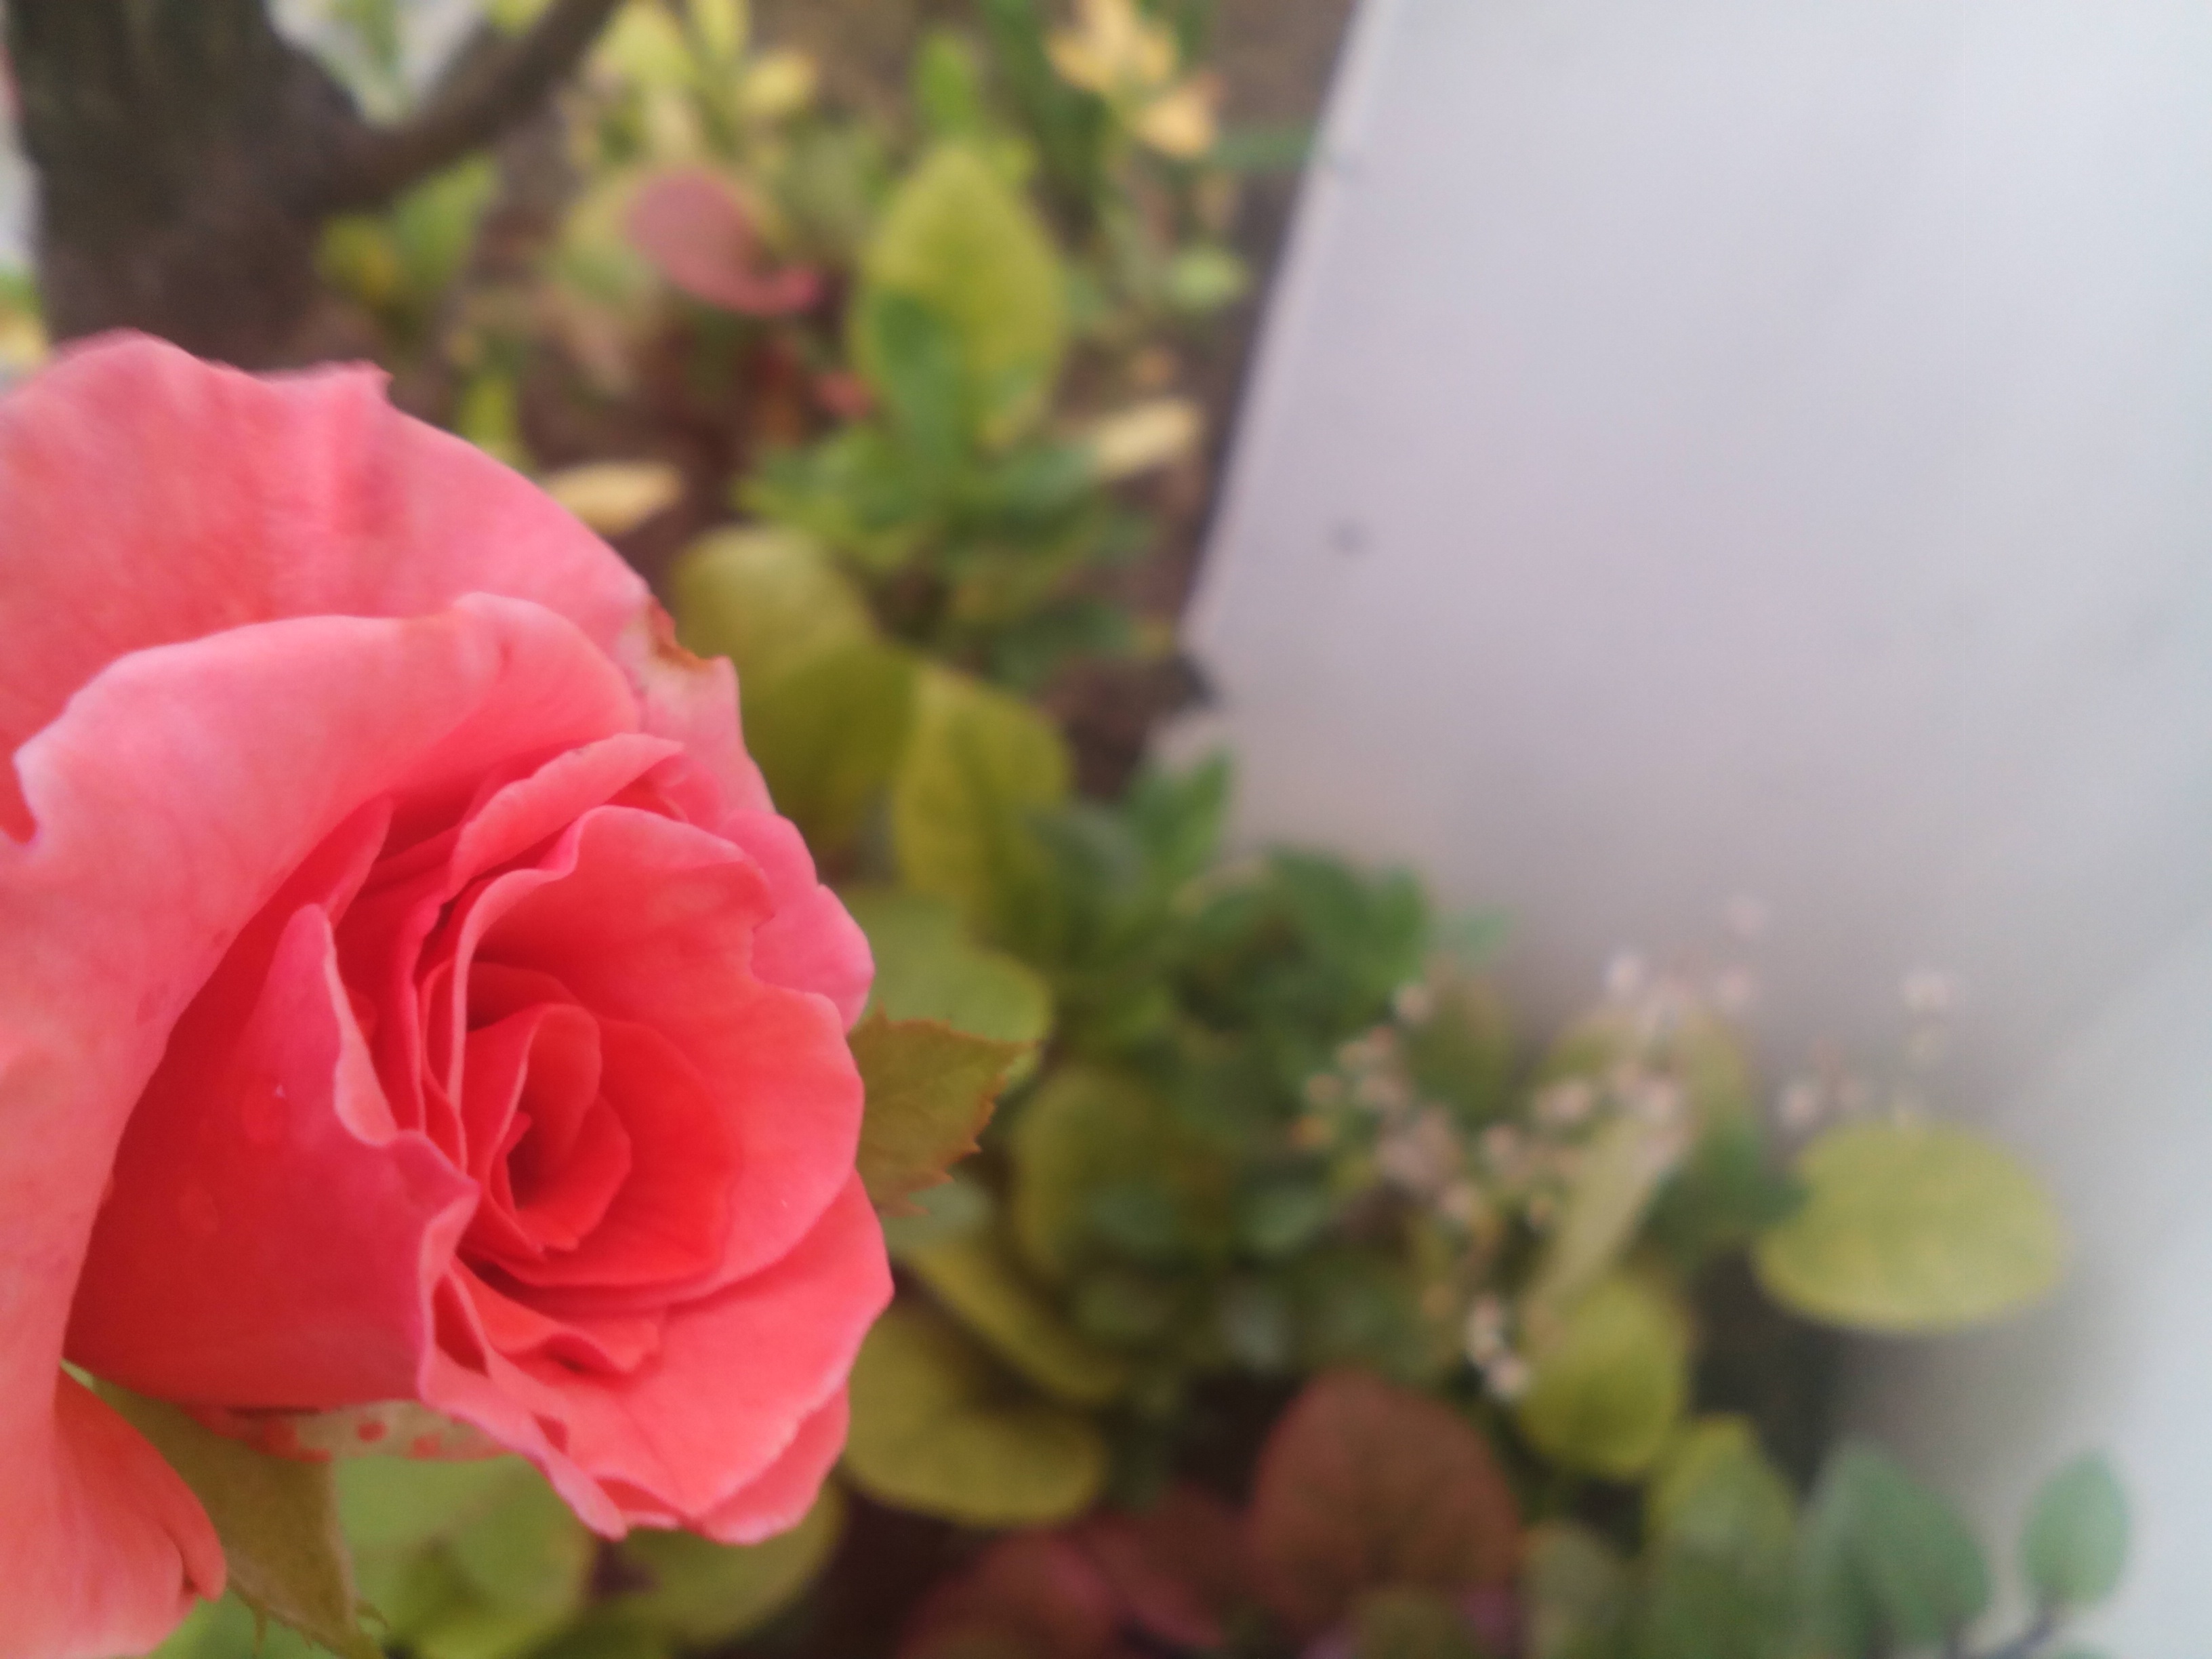
plant, flower, petal, rose, pink, flora, floristry, flowering plant, garden roses, rose family, floral design, land plant, flower arranging